2010 British Grand Prix

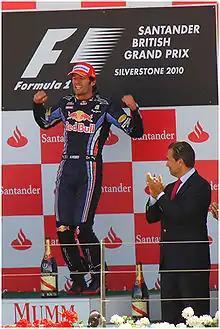
Mark Webber claimed victory for the third time in .

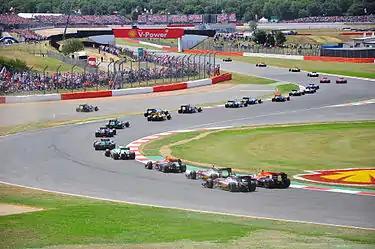
Sebastian Vettel runs wide with a punctured tyre as the field goes through the Maggotts-Becketts complex of corners on the first lap.

The first casualty of the race was Lucas di Grassi, his Virgin car once again crippled by a hydraulics failure. At the front, Hamilton kept in touch with Webber as they raced on the softer tyre, while his teammate Jenson Button worked his way through the field, having started fourteenth.